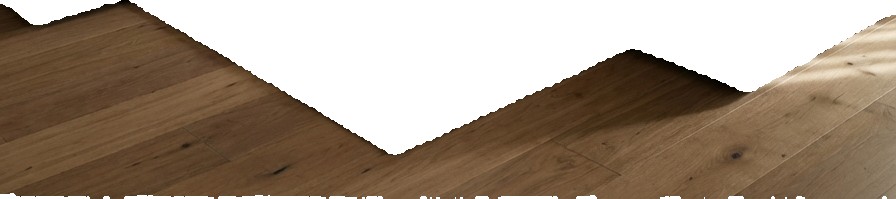
Surface category: floors